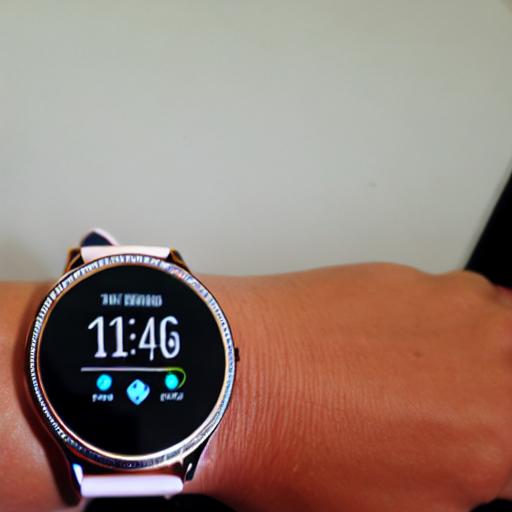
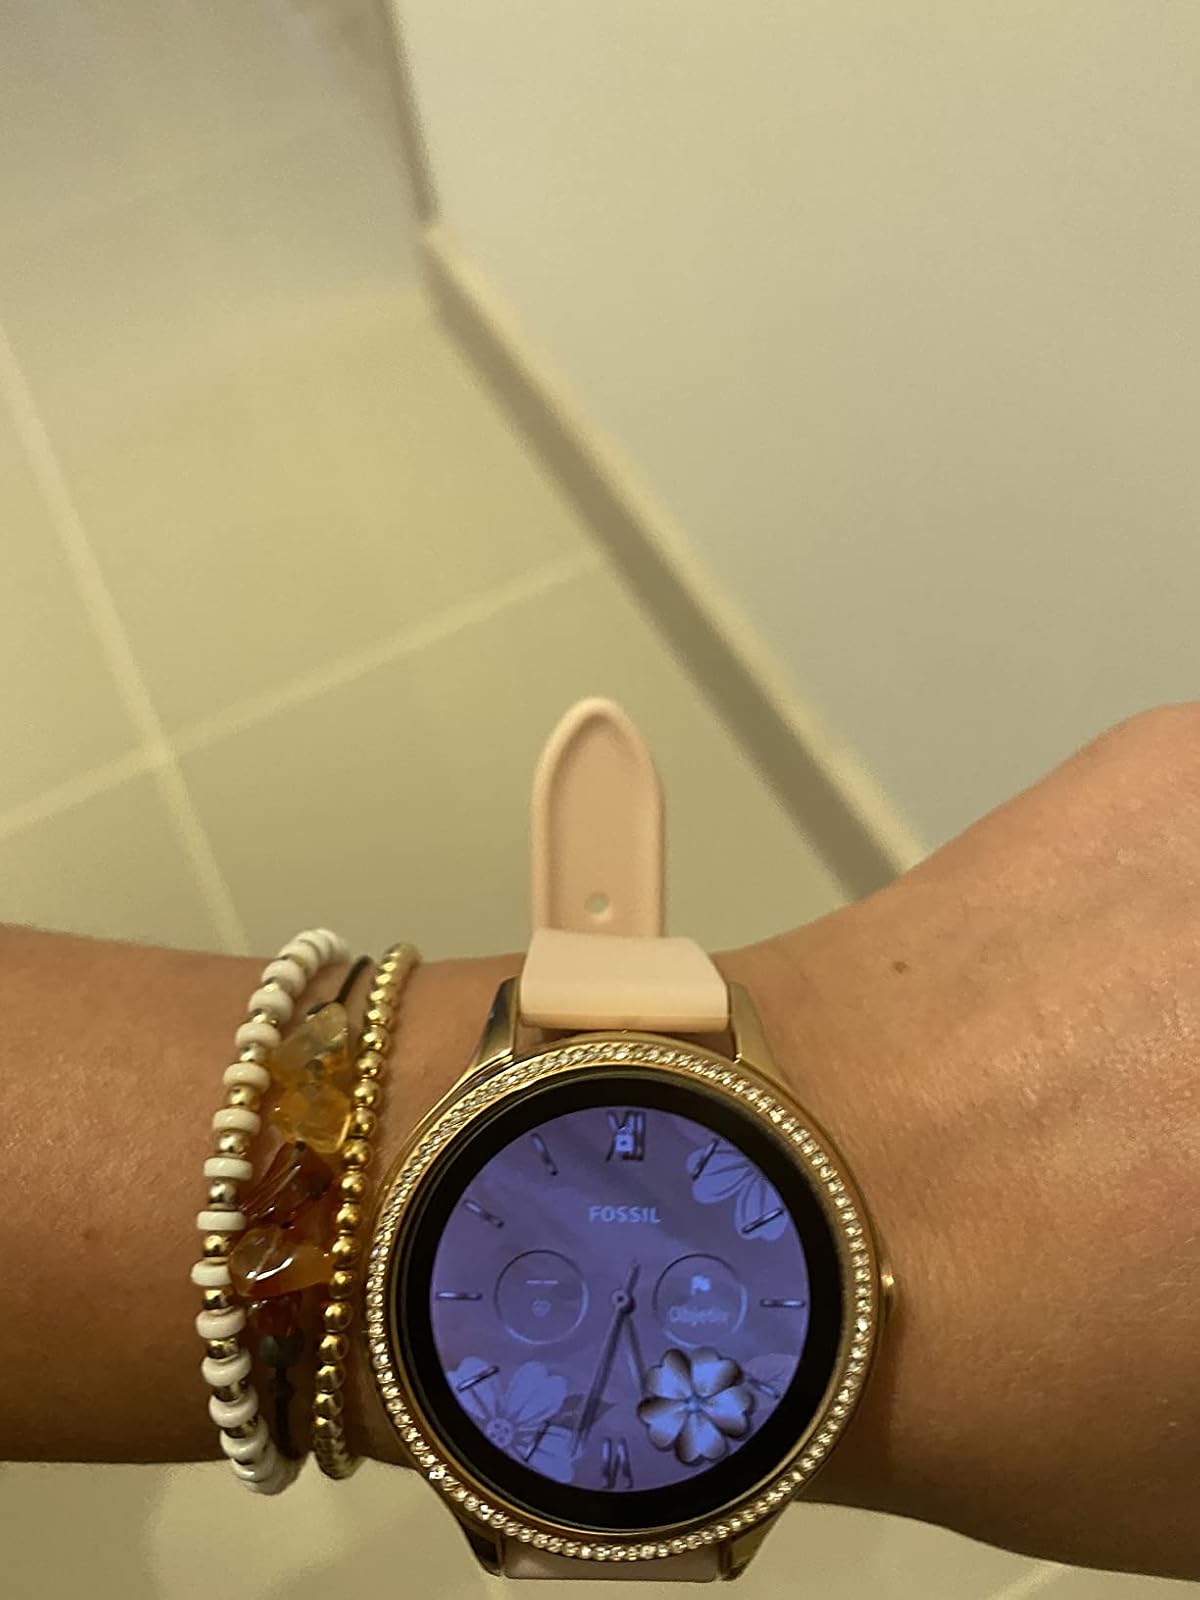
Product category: smartwatch
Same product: no